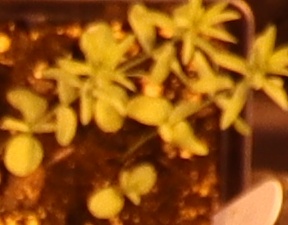
Label: Flax